2021 San Jose shooting

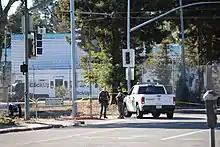
Sheriff's deputies block access to the VTA Guadalupe Division yard a day after the shooting took place.

On May 26, 2021, a mass shooting occurred at a Santa Clara Valley Transportation Authority (VTA) rail yard in San Jose, California, United States. A 57-year-old VTA employee, Samuel James Cassidy, shot and killed nine VTA employees before killing himself. It is the deadliest mass shooting in the history of the San Francisco Bay Area.